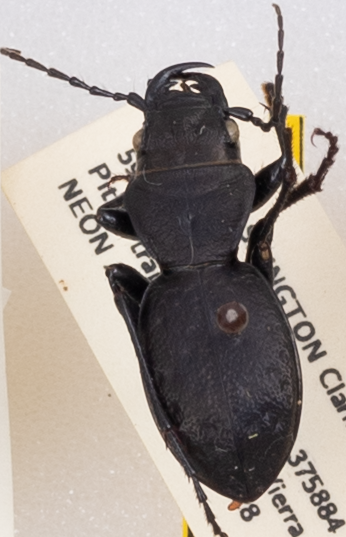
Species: Omus dejeanii
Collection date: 2019-05-28
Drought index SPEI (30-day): -1.28
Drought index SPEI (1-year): -2.09
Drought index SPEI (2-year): -2.09